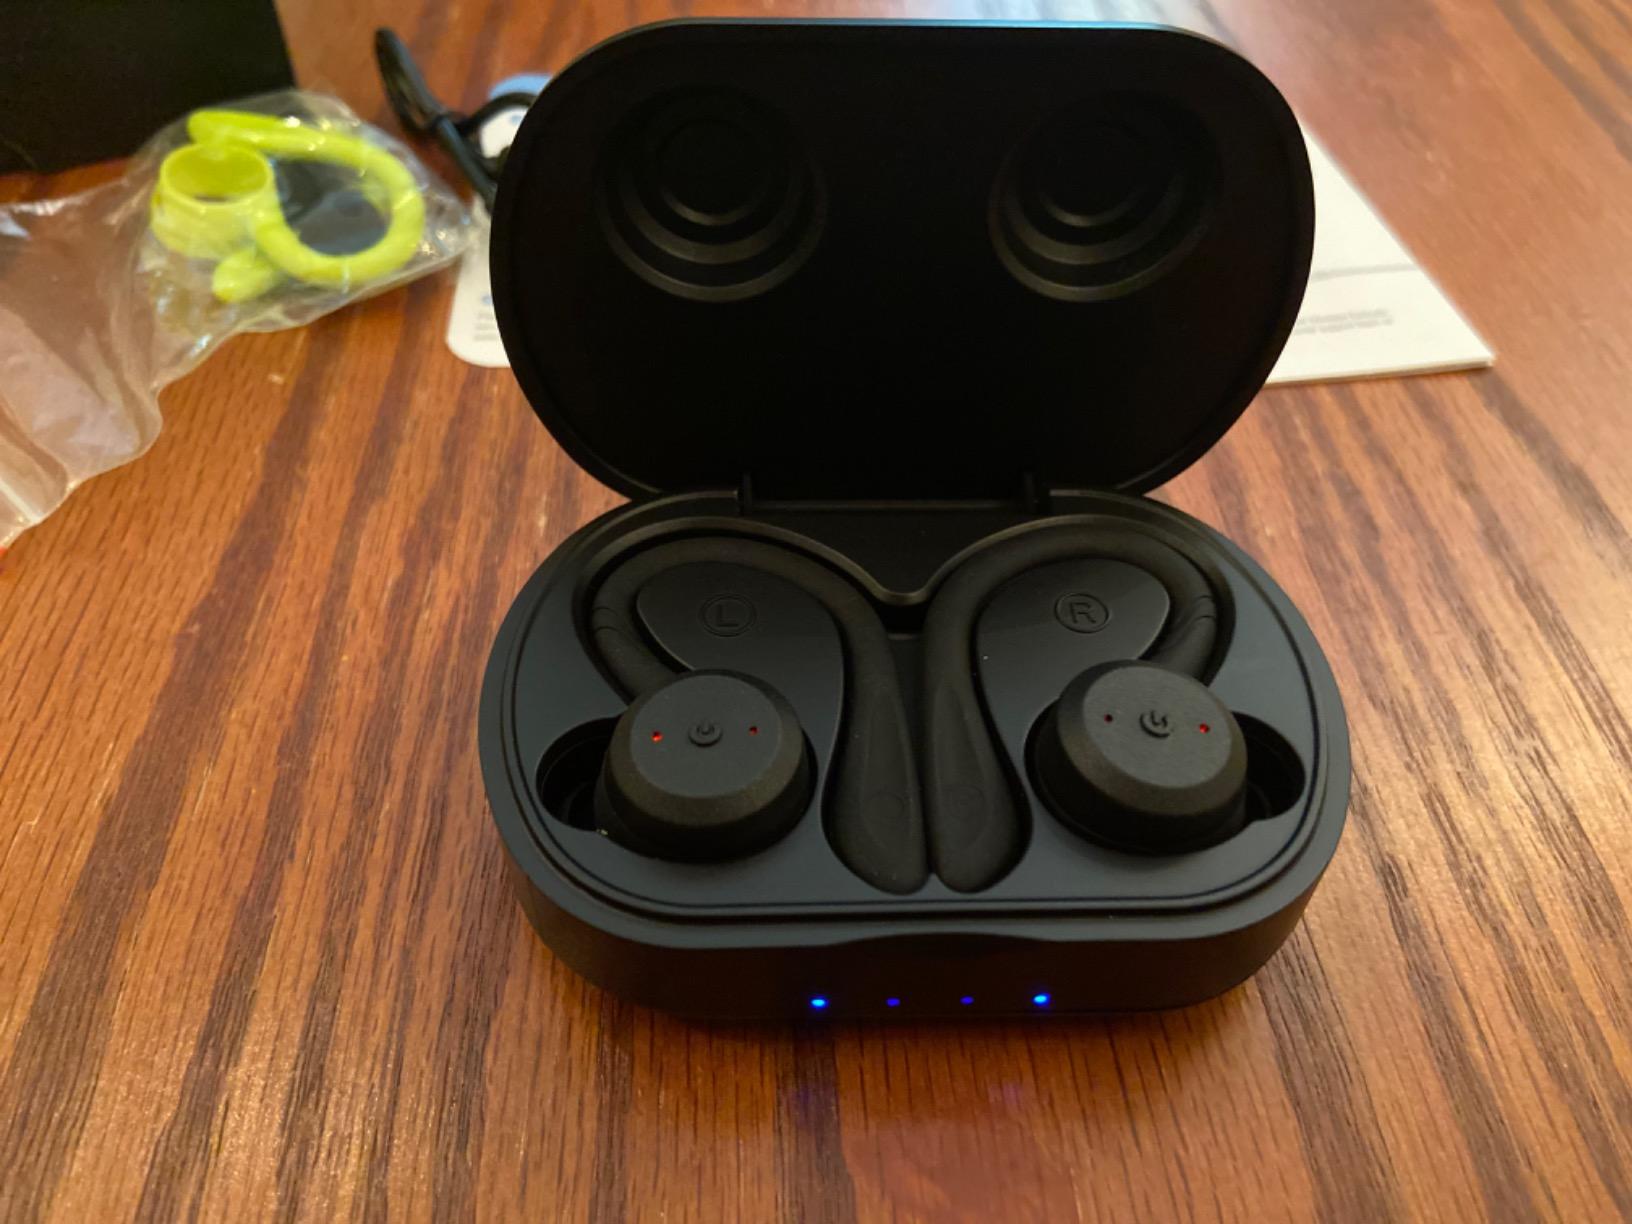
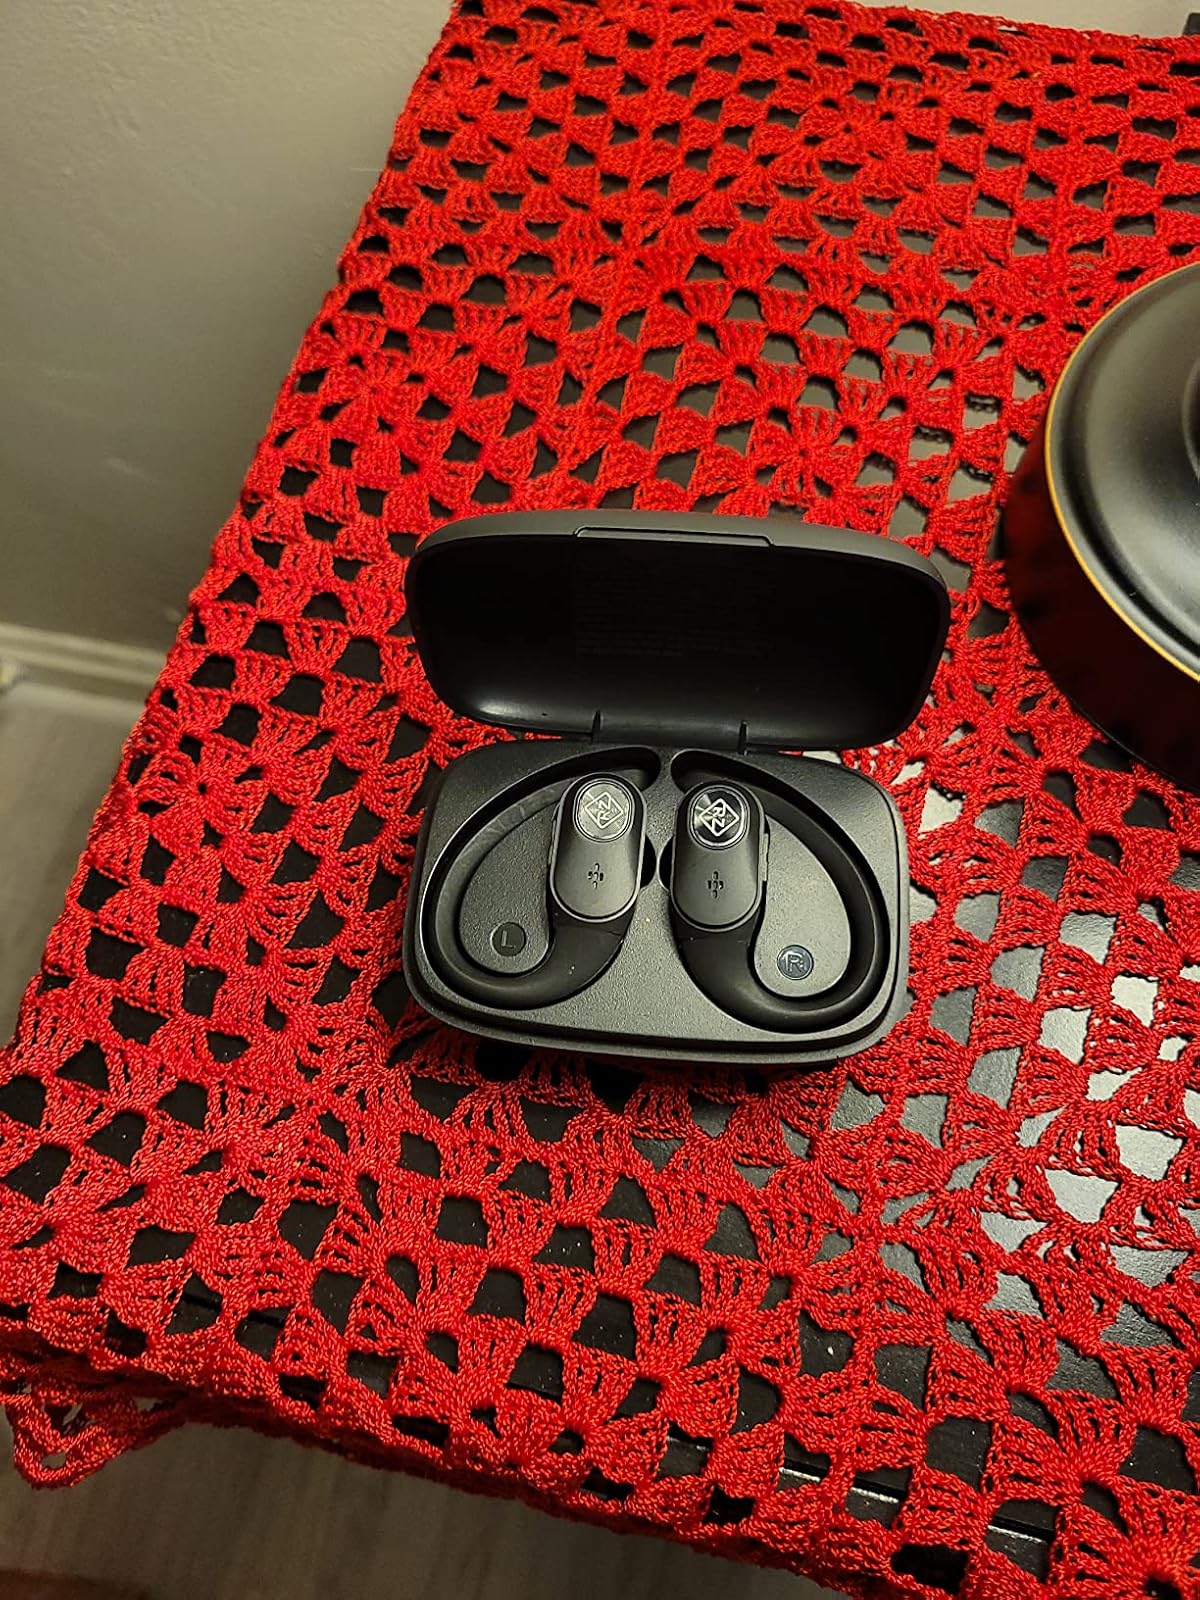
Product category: earbuds
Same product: no